George Eliot

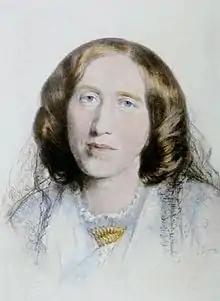
Portrait by Frederick William Burton, 1864

Throughout her career, Eliot wrote with a politically astute pen. From "Adam Bede" to "The Mill on the Floss" and "Silas Marner", Eliot presented the cases of social outsiders and small-town persecution. "Felix Holt, the Radical" and "The Legend of Jubal" were overtly political, and political crisis is at the heart of "Middlemarch", in which she presents the stories of a number of inhabitants of a small English town on the eve of the Reform Bill of 1832; the novel is notable for its deep psychological insight and sophisticated character portraits. The roots of her realist philosophy can be found in her review of John Ruskin's "Modern Painters" in "Westminster Review" in 1856. Eliot also expresses proto-Zionist ideas in Daniel Deronda.